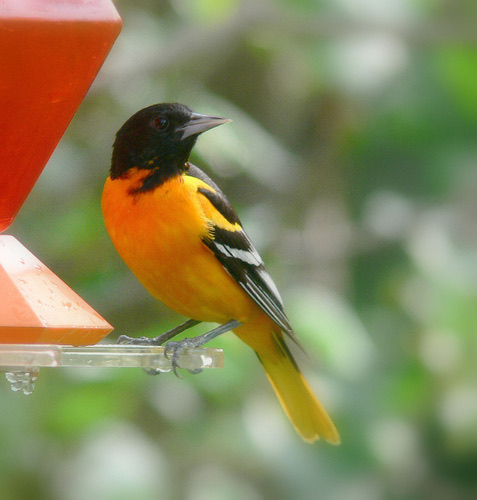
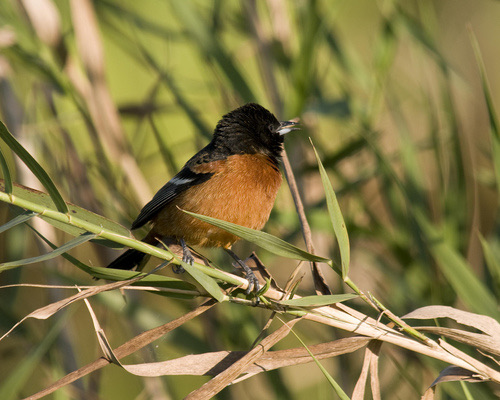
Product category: misc
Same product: yes